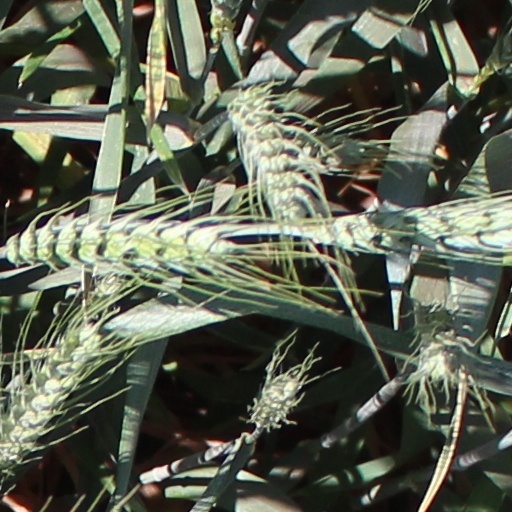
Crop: wheat